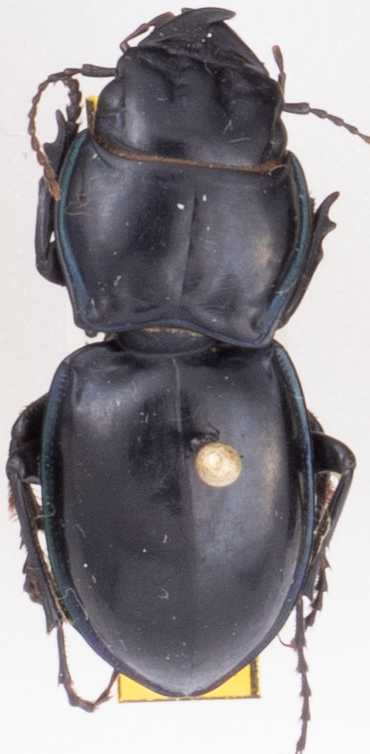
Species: Pasimachus elongatus
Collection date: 2022-07-20
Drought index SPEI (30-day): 0.718
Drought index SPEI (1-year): -0.276
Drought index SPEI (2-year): -0.24